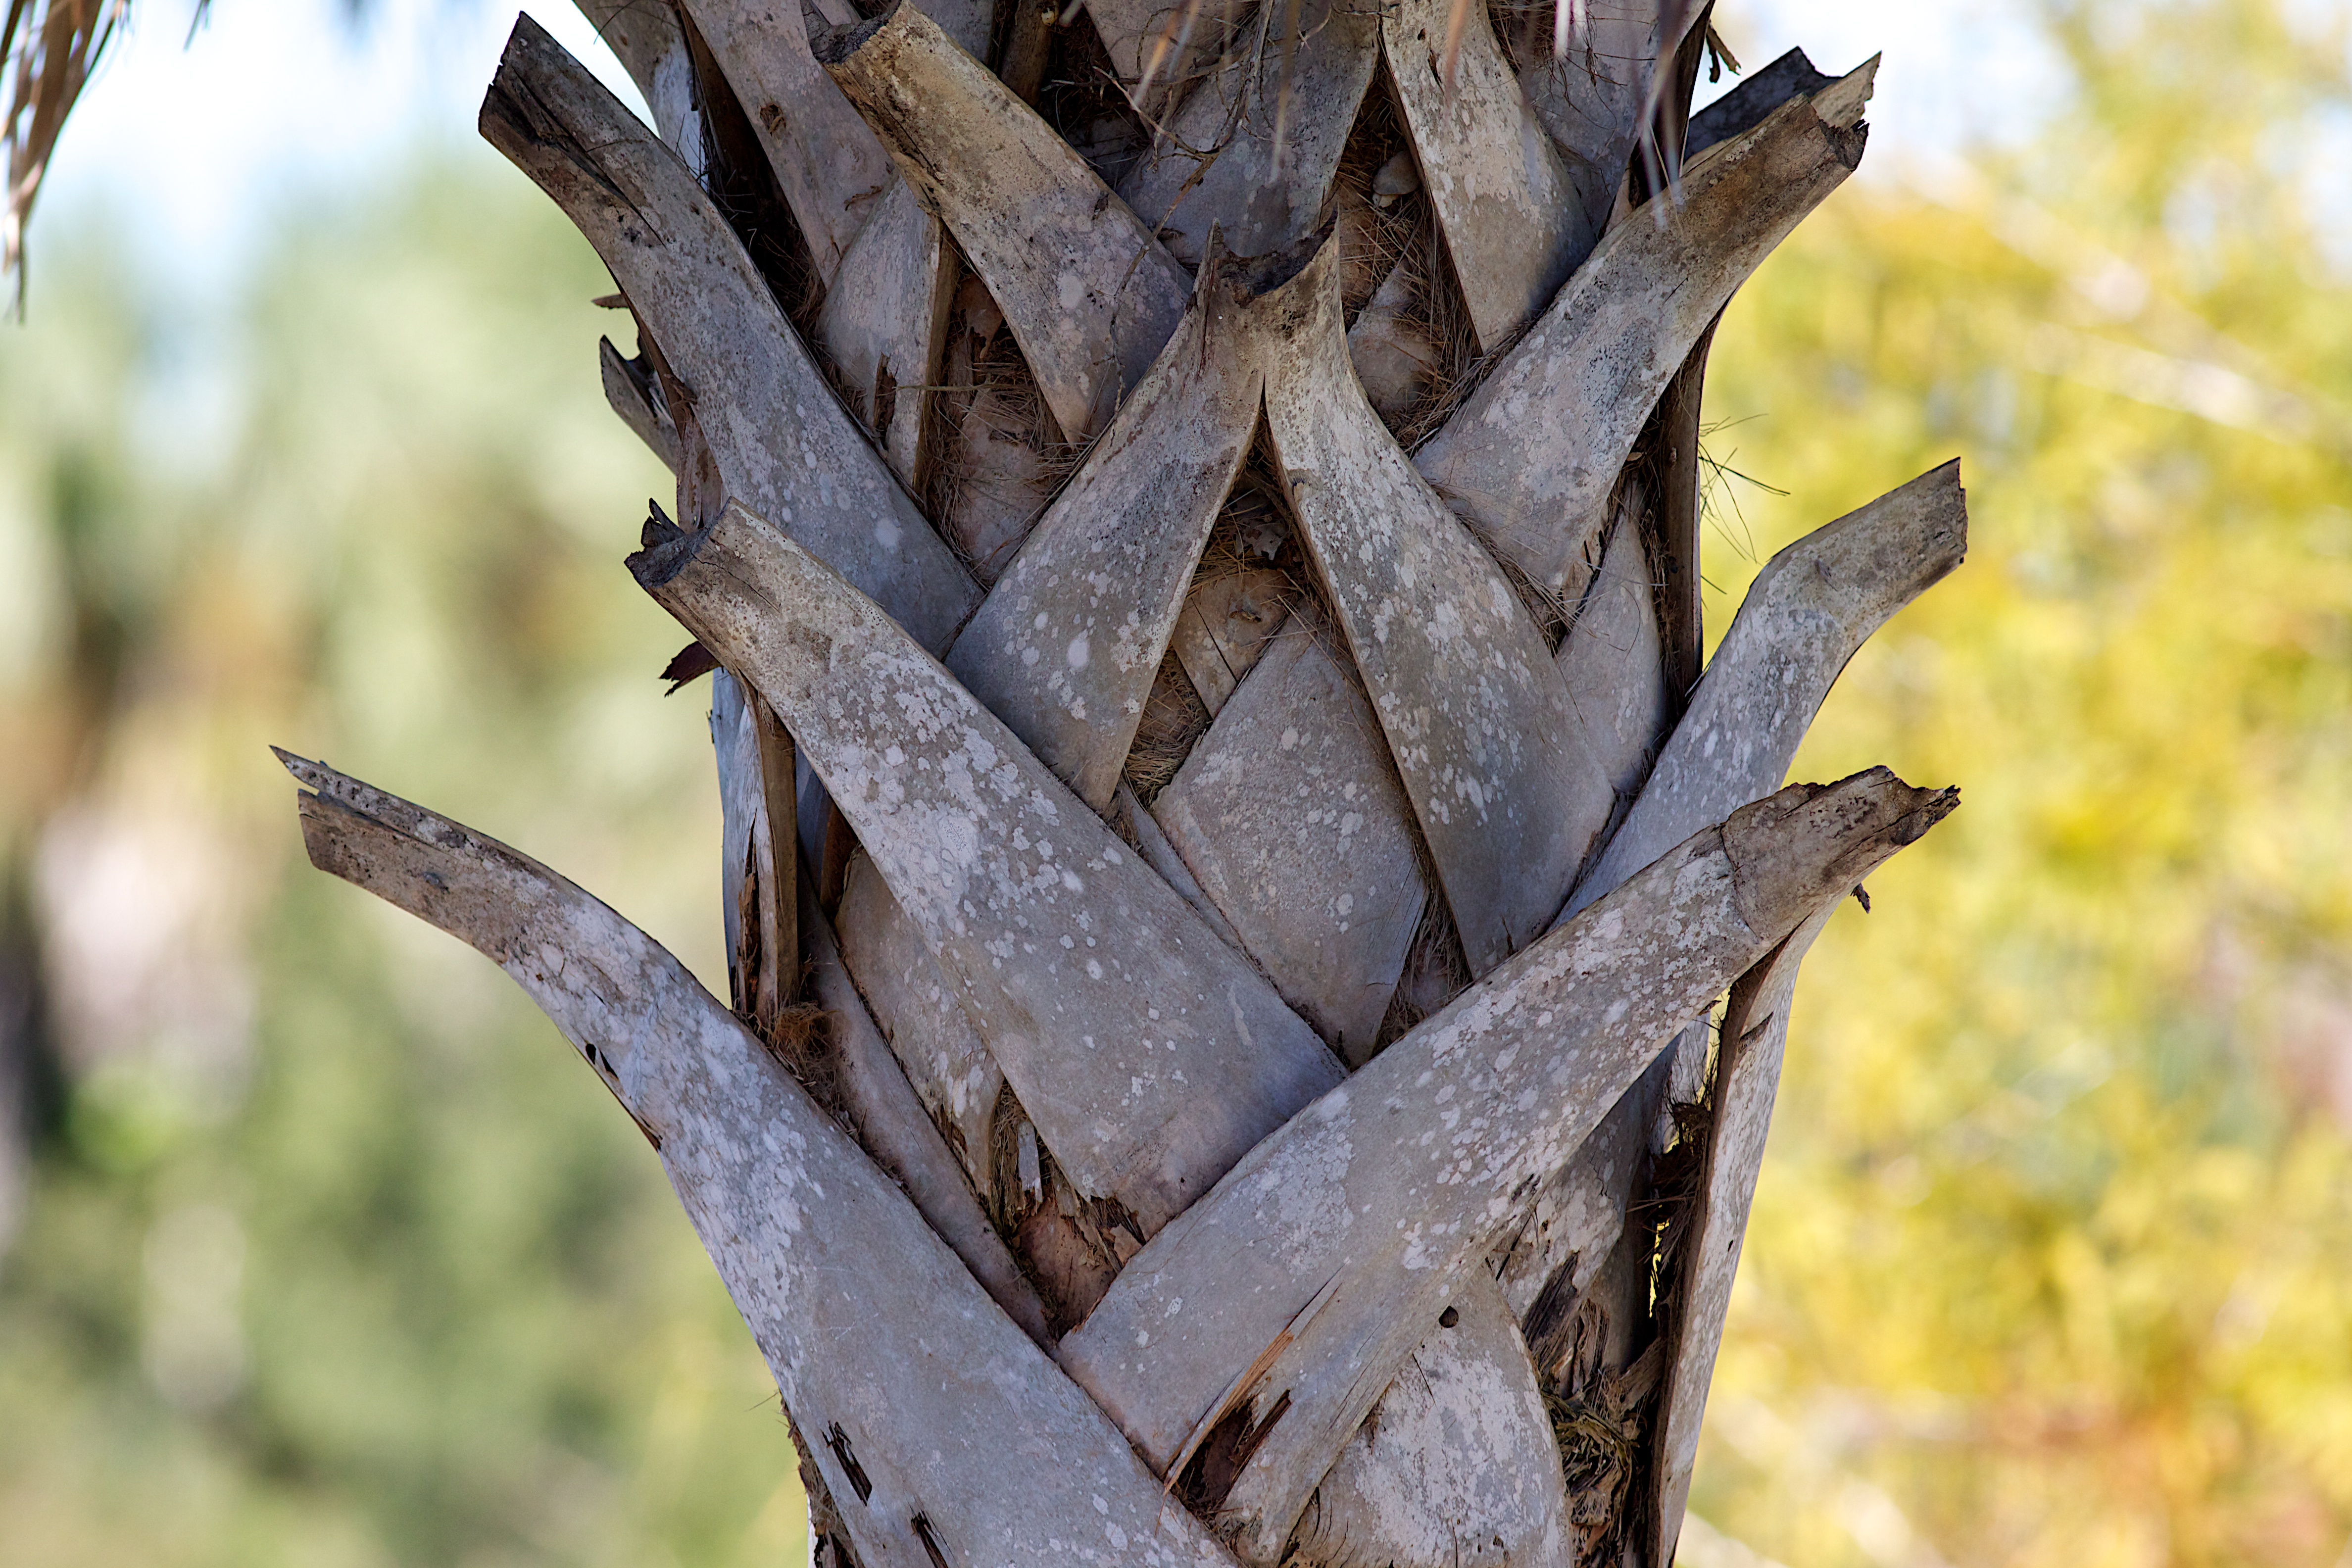
tree, nature, grass, branch, plant, wood, leaf, flower, trunk, wildlife, autumn, botany, flora, season, fauna, close up, odyssey, flowering plant, woody plant, land plant